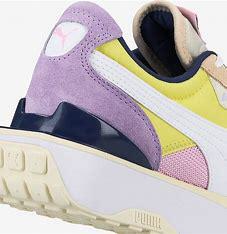
Brand: Puma
Model: Cruise Rider